Club de Gimnasia y Esgrima La Plata

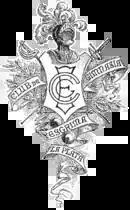
The first heraldic emblem of the club by artist Emilio Coutaret (1901)

The current shield of Gimnasia y Esgrima is a wreath in which, in the top part, a helmet is outlined with a heraldic crest. At the center, on enamel and with the colors of the club (white and navy blue), is the club monogram appears. In the top cantons, like a guard, there appears the hilts of a saber and a foil, with their sharp points emerging in lower part of the shield. To the sides of the center laurels spread around the helmet.